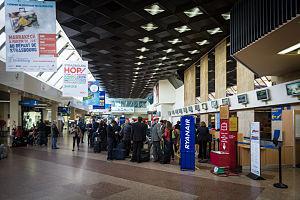
L’aéroport de Strasbourg-Entzheim, dont la dénomination commerciale est « aéroport international de Strasbourg », est un aéroport français situé sur le territoire des communes d'Entzheim, de Holtzheim et de Duppigheim, à l'ouest de Strasbourg, dans le département du Bas-Rhin, en région Grand Est.